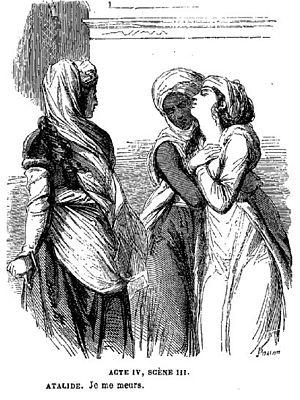
Illustration par Pauquet de la tragédie Bajazet de Racine, dans le Panthéon populaire illustré, 2e série, 1851
Bajazet est une tragédie en cinq actes et en vers de Jean Racine. Elle est représentée pour la première fois en janvier 1672 au théâtre de l'Hôtel de Bourgogne et publiée la même année. Septième pièce de son auteur, elle est la première à s'inspirer d'un épisode historique contemporain, un fratricide ordonné en 1635 par le sultan ottoman Mourad IV.